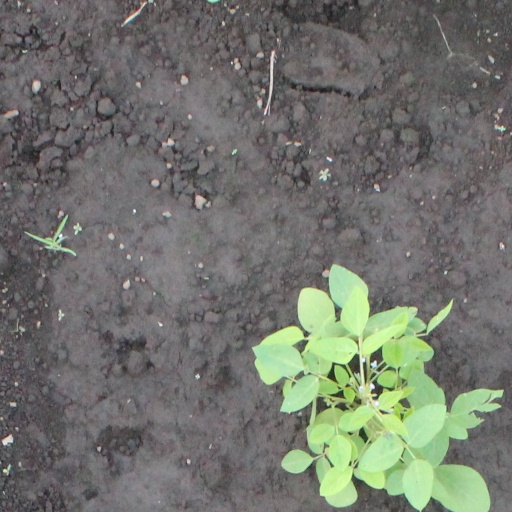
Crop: soybean